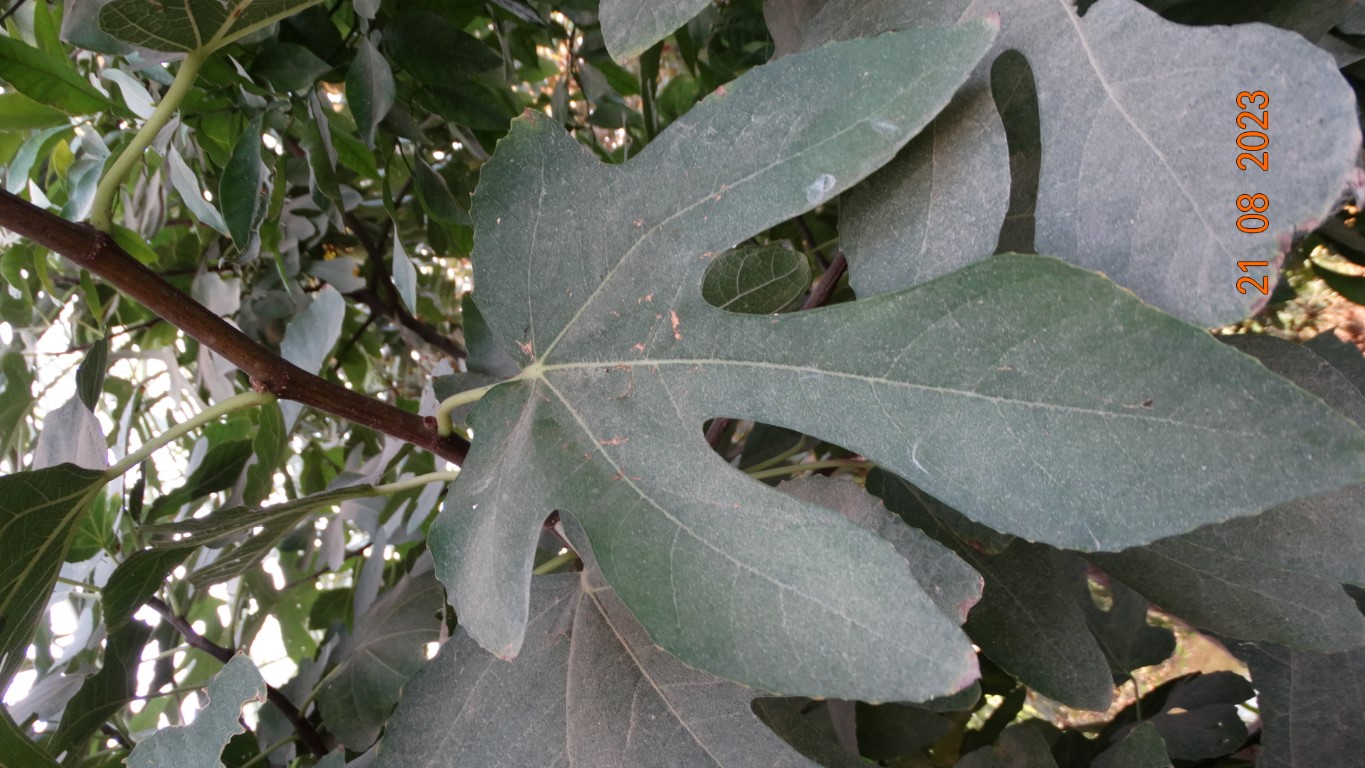
Label: infected